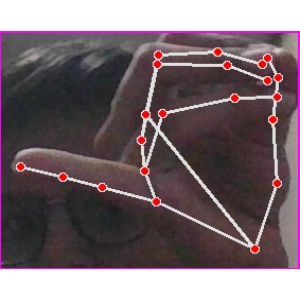
अक्षर: च